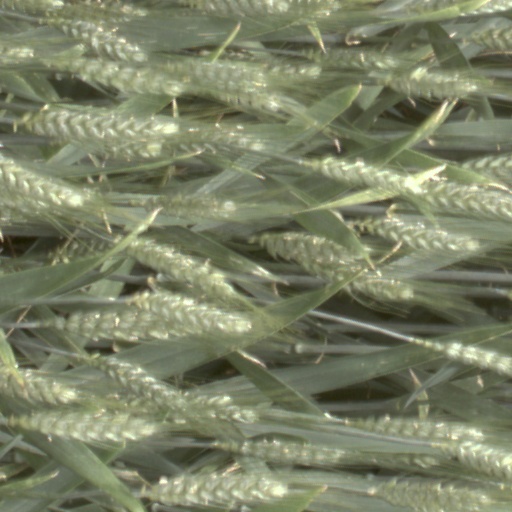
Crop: wheat